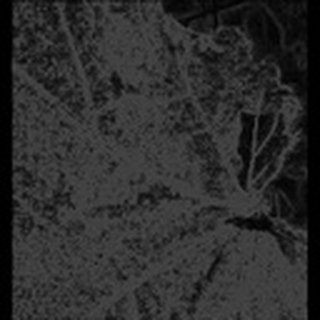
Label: cotton_bacterial_blight